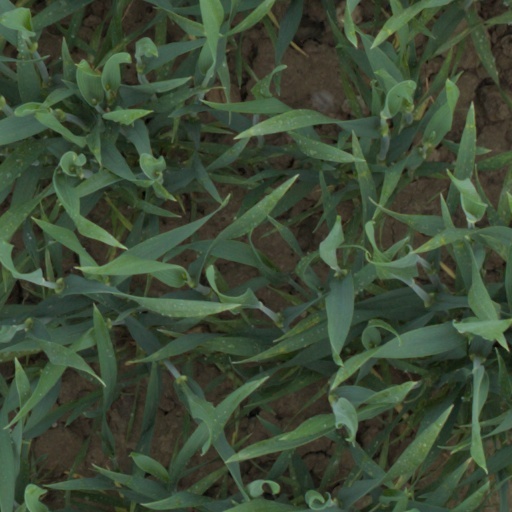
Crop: wheat